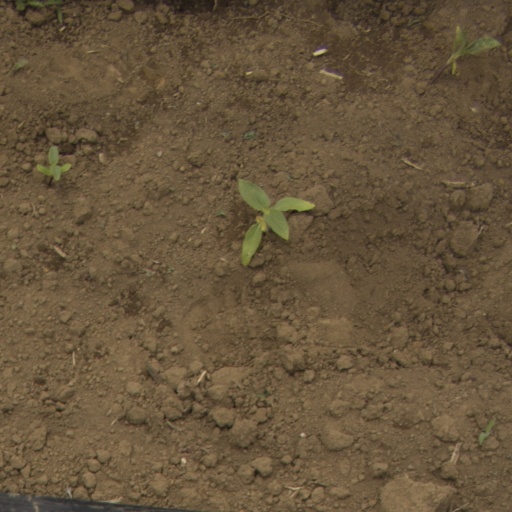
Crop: Jerusalem artichoke